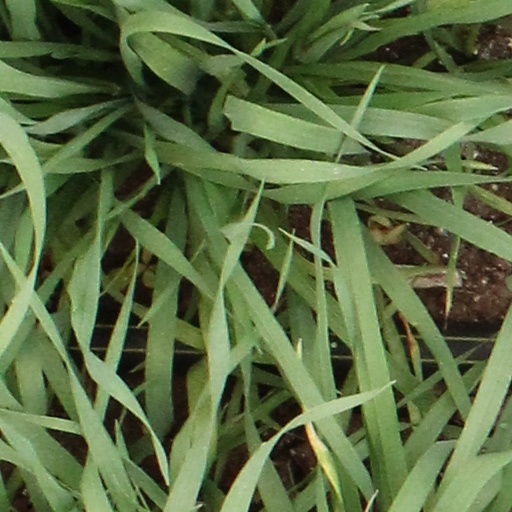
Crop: wheat